Postage stamps and postal history of Japan

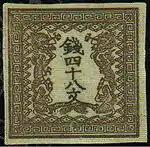
The first stamp of Japan, the "Ryumon", issued in 1871

In 1870, Baron Maeshima visited London to learn the workings of the British postal system, and founded Japan's postal system in 1871. The first stamps were issued in April 1871, in a set of four covering the different postal rates; the intricate two-color design consisted of a pair of dragons facing towards the center, where the characters of value were printed in black. The denominations were in mon, which had already been superseded by the yen; the same basic design denominated in yen appeared in 1872, but was itself soon replaced by a new set of four designs featuring the imperial crest.